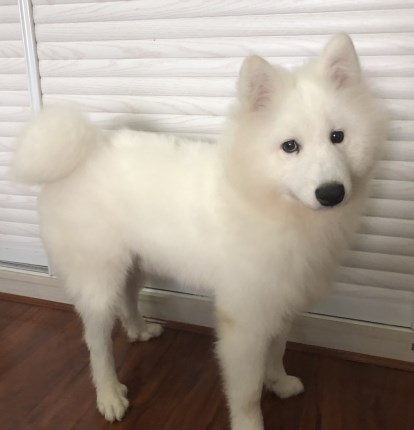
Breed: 2192-n000088-Samoyed